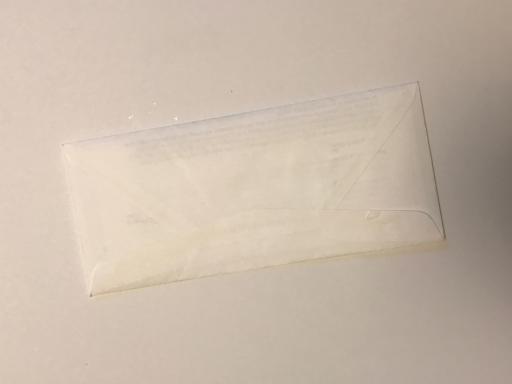
Label: paper